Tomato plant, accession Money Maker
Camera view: vertical (180 deg); turntable rotation: 60 degrees
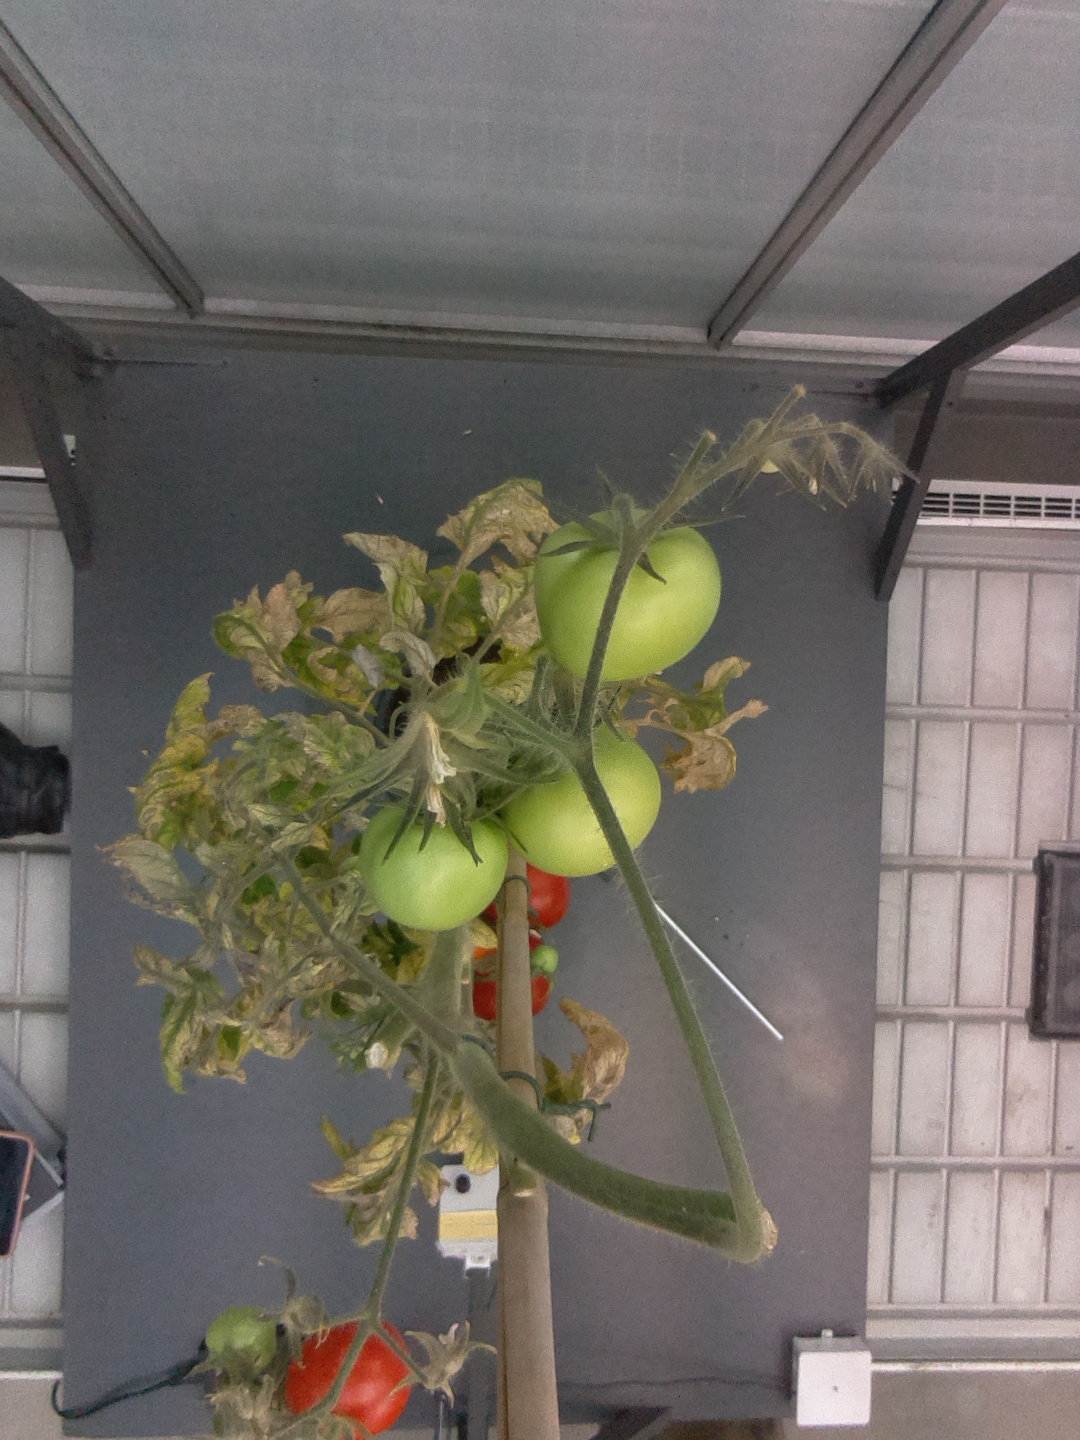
BBCH growth stage 85: 50%-60% of fruits show typical fully ripe color